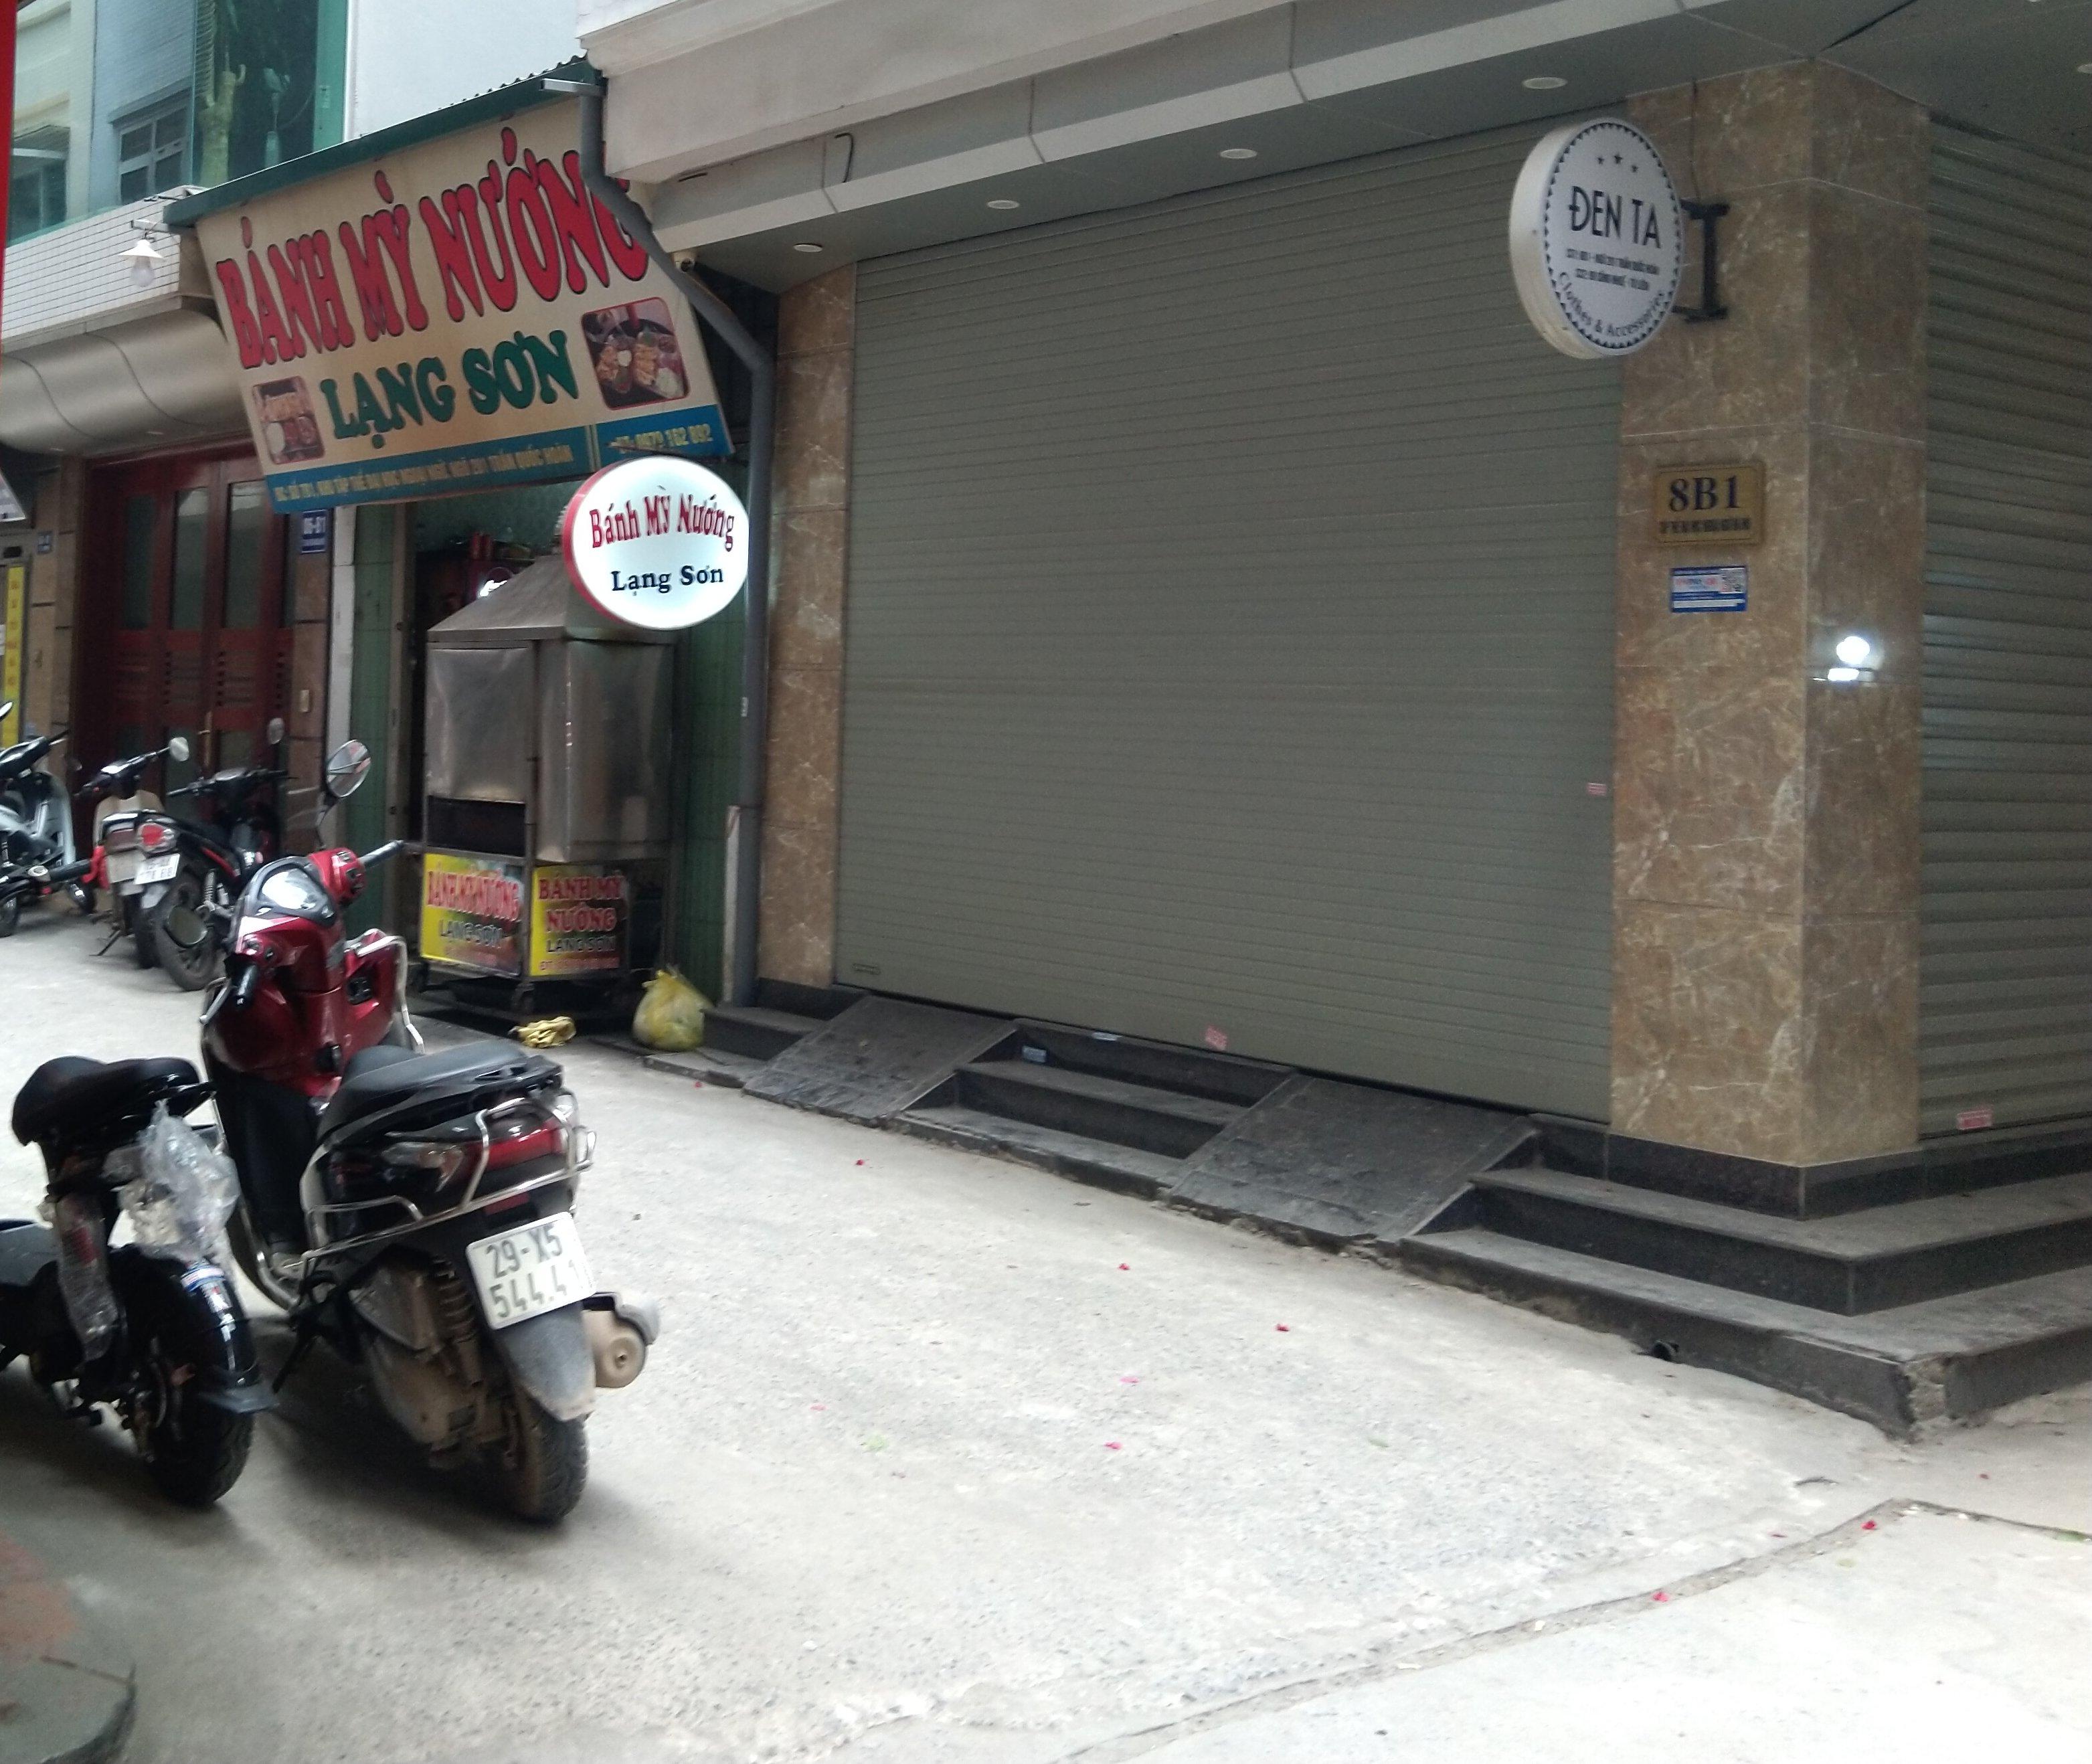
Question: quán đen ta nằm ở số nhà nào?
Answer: quán đen ta nằm ở số nhà 8b1